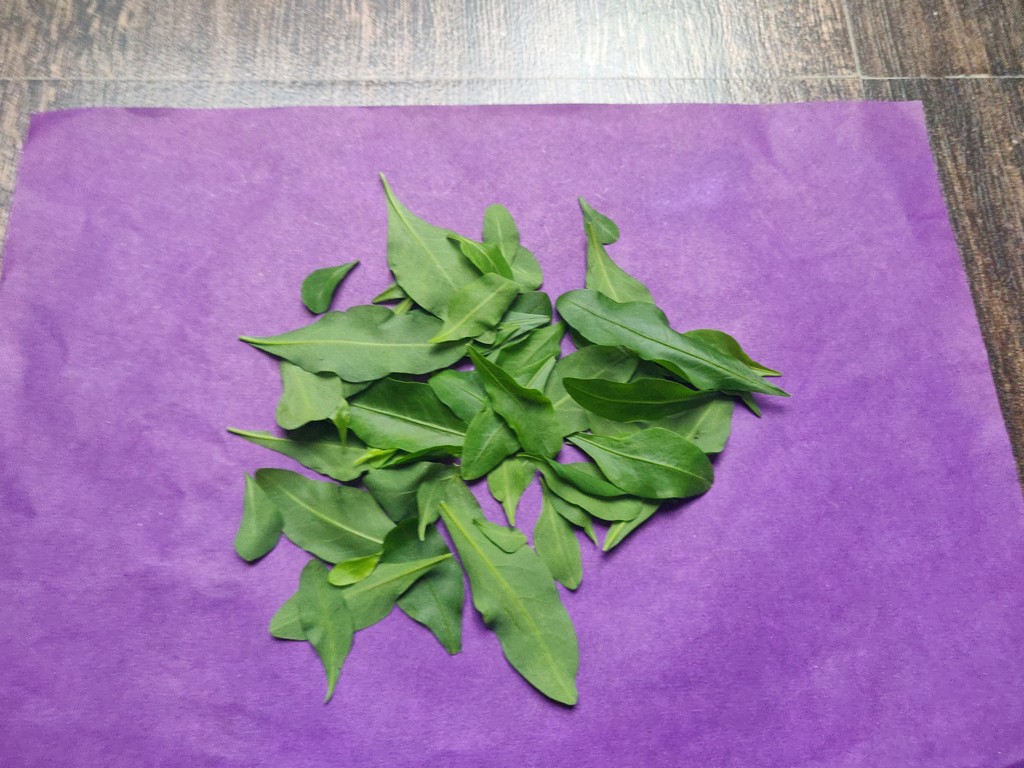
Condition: Healthy
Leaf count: multiple
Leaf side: unknown